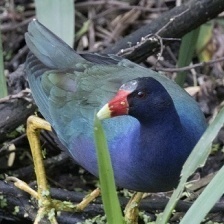
Species: PURPLE GALLINULE
Scientific name: PORPHYRIO MARTINICUS
ImageNet parent category: european_gallinule